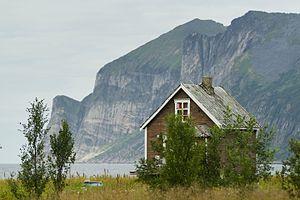
Senjahopen est une localité du comté de Troms, en Norvège.